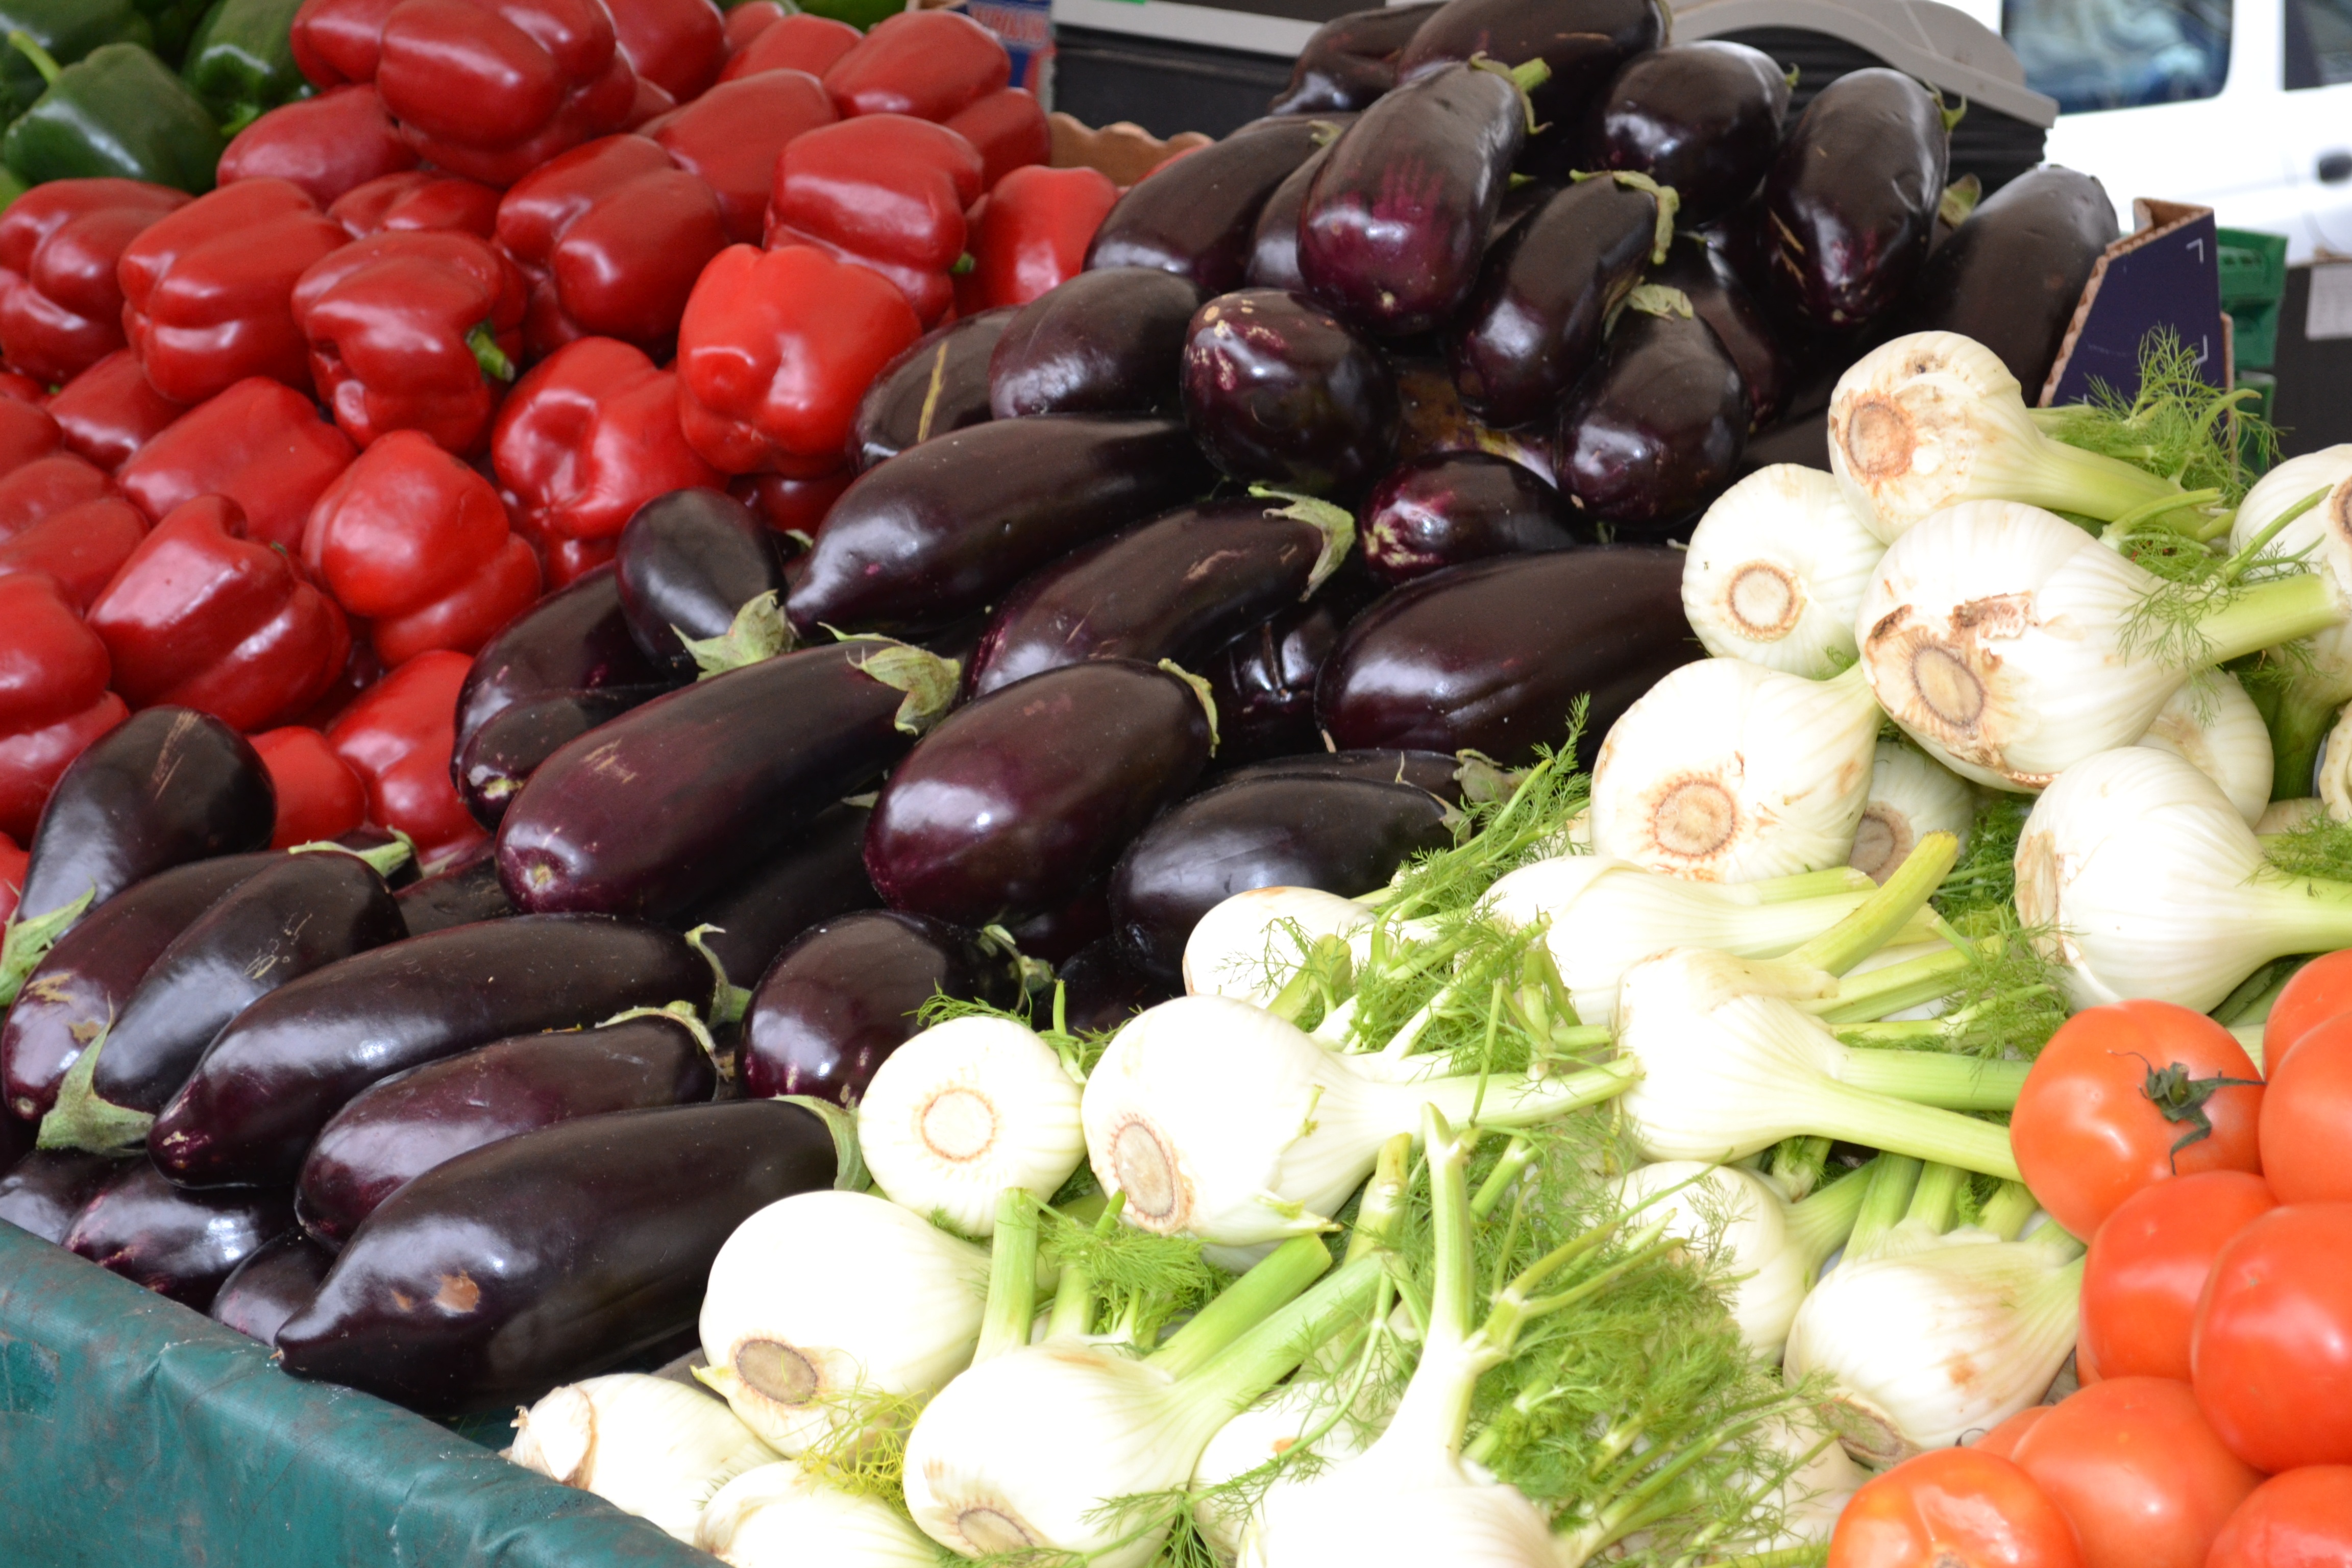
plant, dish, food, cooking, produce, vegetable, market, healthy, vegetables, flowering plant, local food, land plant